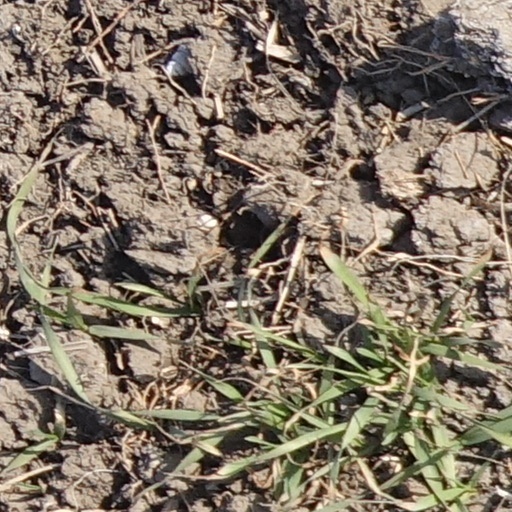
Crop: wheat